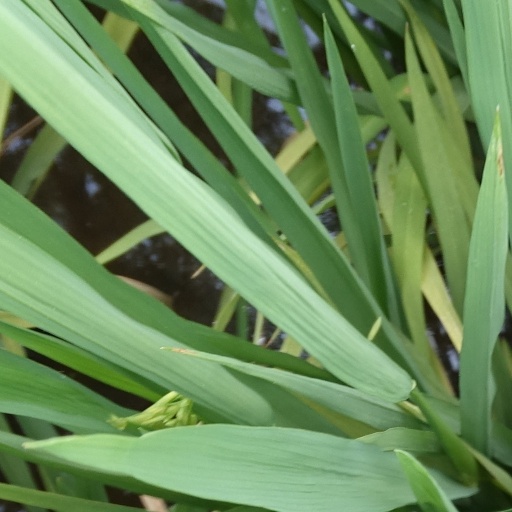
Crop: rice